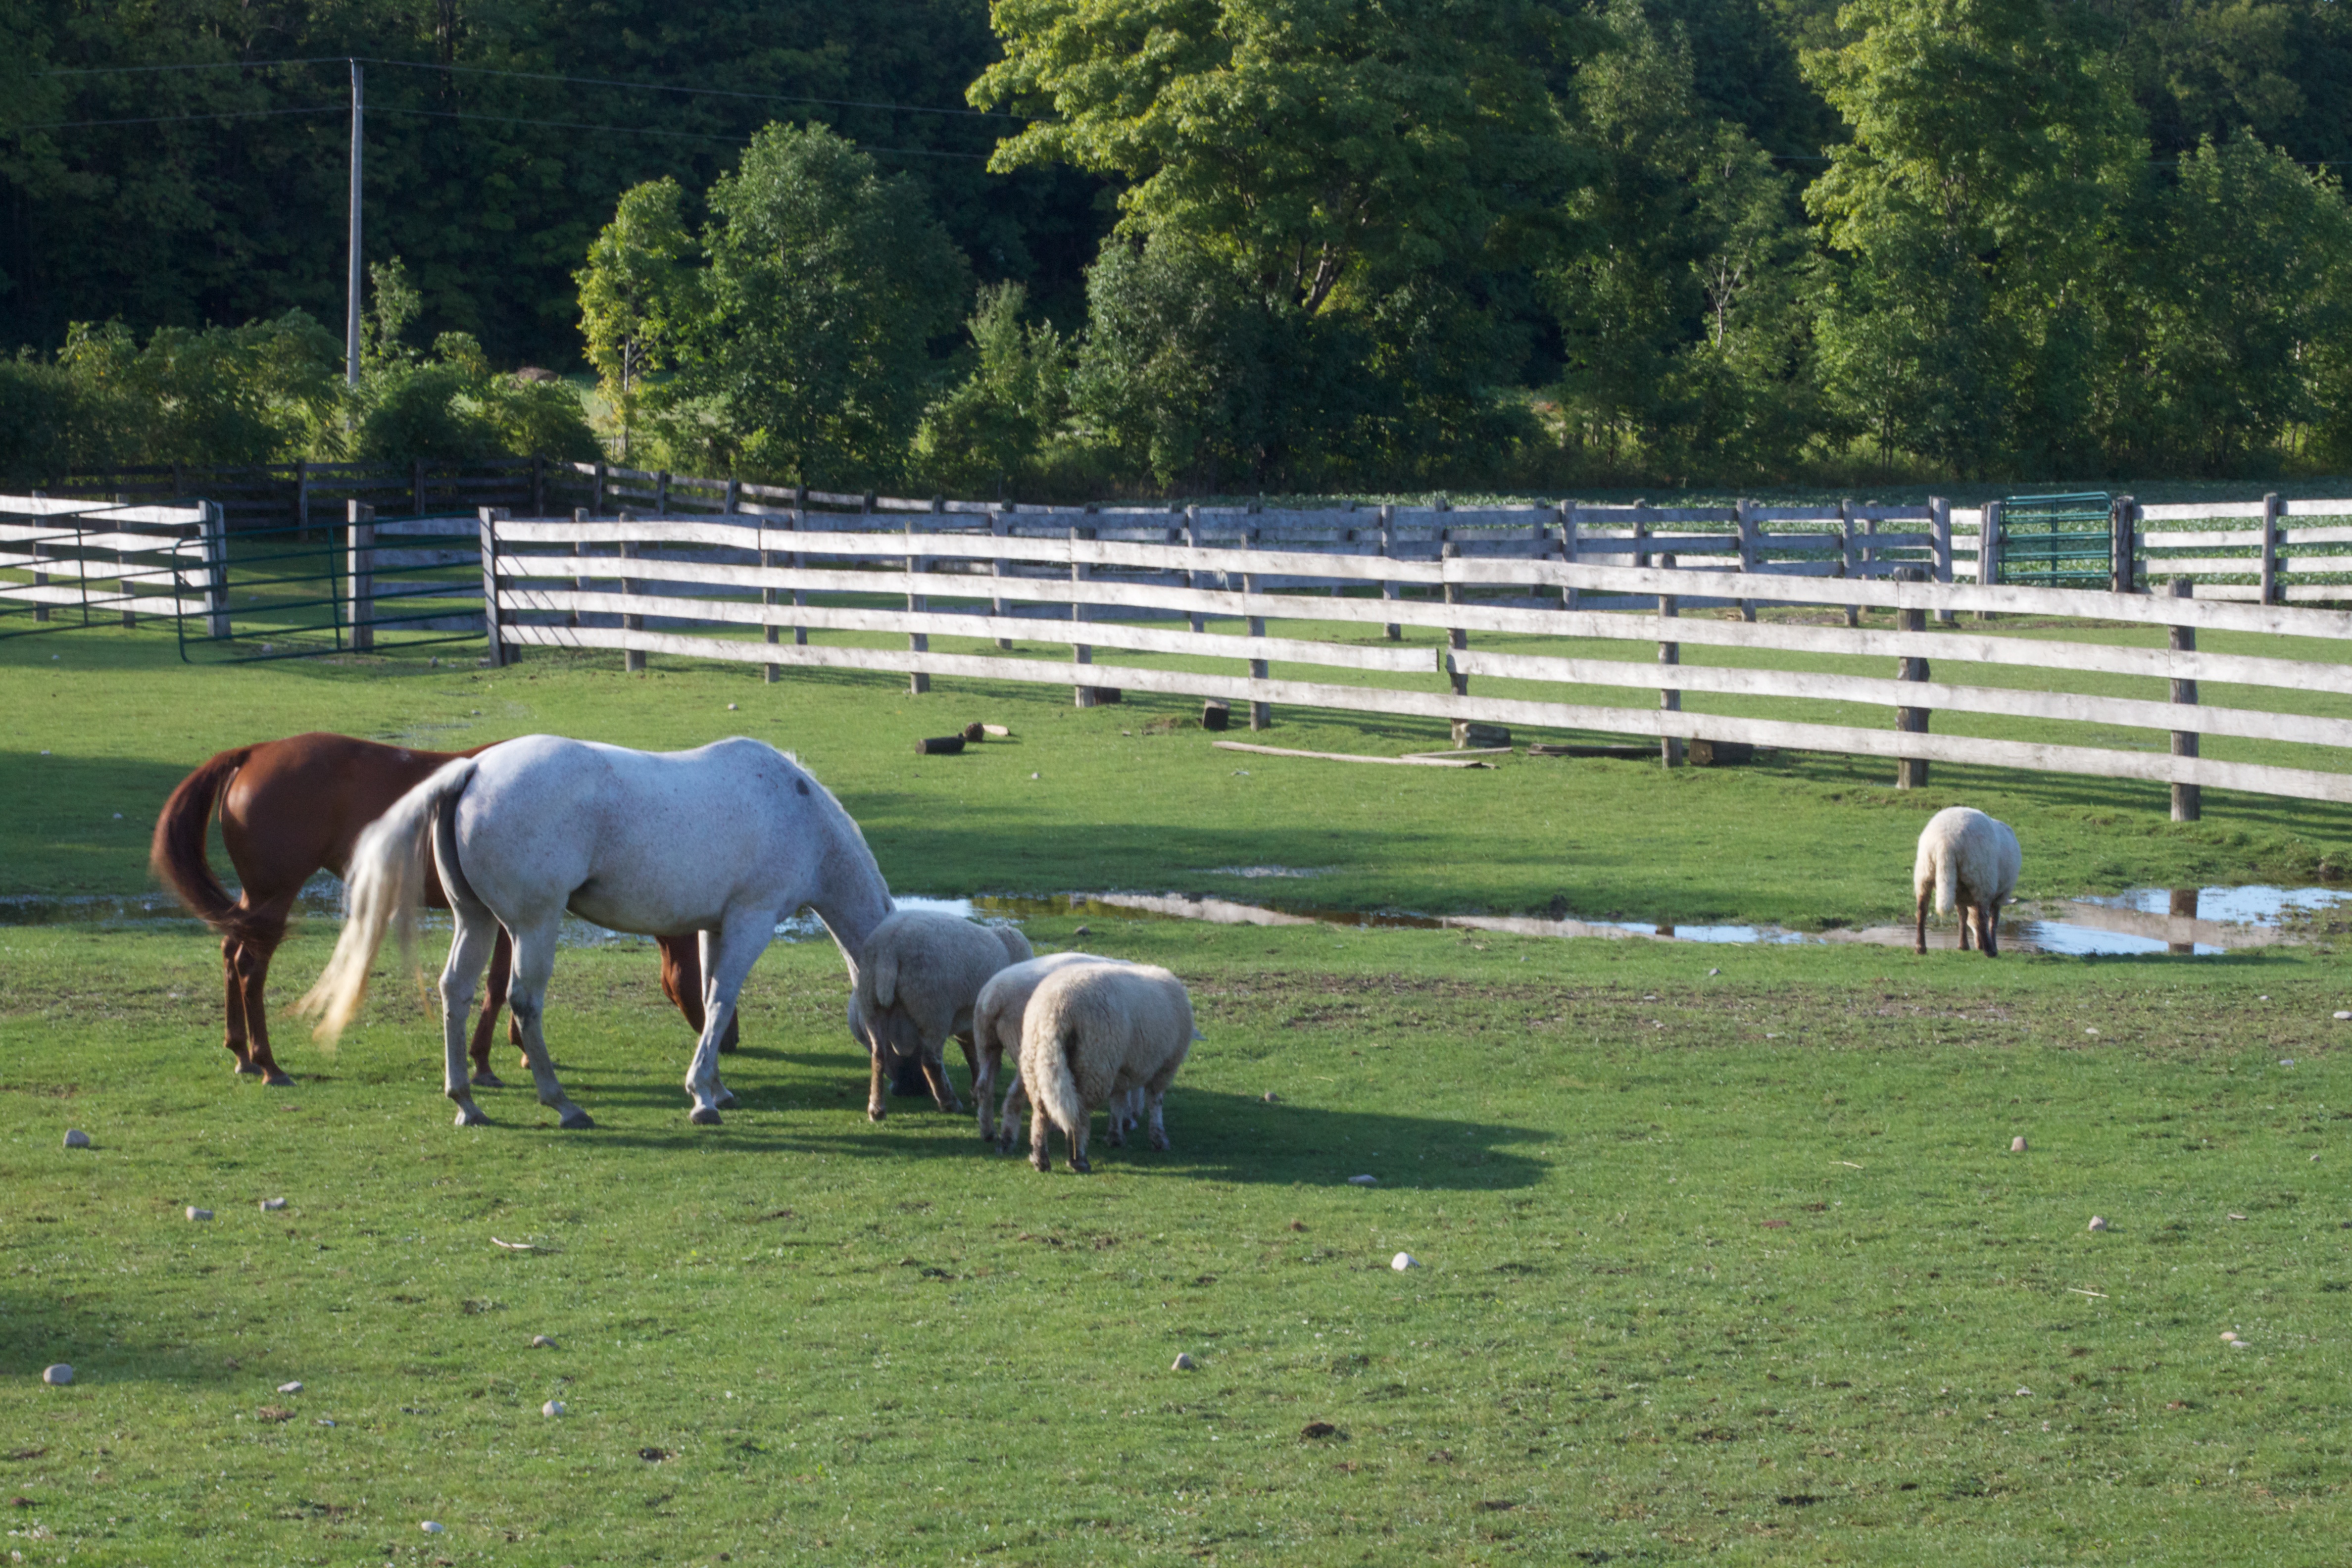
grass, field, farm, lawn, meadow, herd, pasture, grazing, ranch, horse, mammal, stallion, grassland, mare, odyssey, rural area, horse like mammal